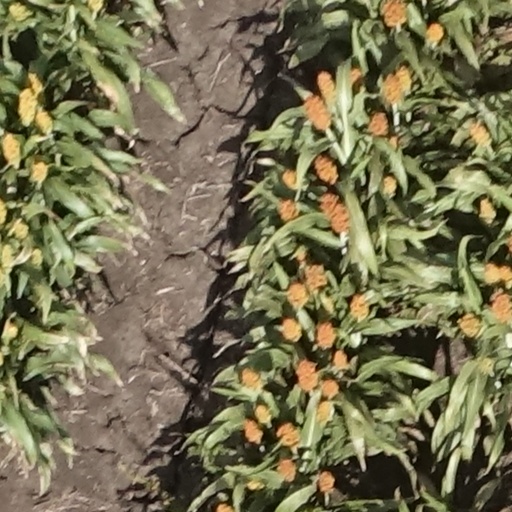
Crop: sorghum